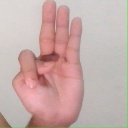
अक्षर: भ